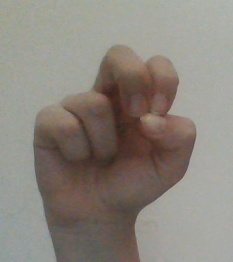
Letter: gaaf